The Trumps: Three Generations That Built an Empire

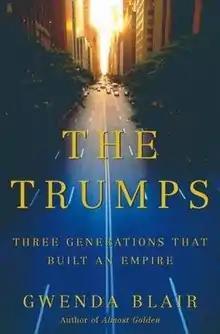

The Trumps: Three Generations That Built an Empire is a 2000 biographical book written by Gwenda Blair, an adjunct professor at Columbia University Graduate School of Journalism, about three generations of the Trump family, starting with Friedrich Trump (1869–1918) who immigrated to the United States in 1885 from Kingdom of Bavaria (now in Germany), then Fred Trump (1905–1999), and finally Donald Trump (b. 1946). It was first published by Simon & Schuster in 2000 and reprinted in 2015 with a new title, "The Trumps: Three Generations of Builders and a President" and a new preface.